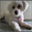
Label: dog